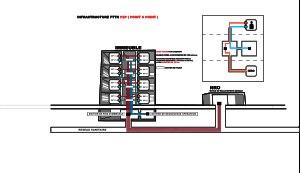
Un réseau FTTH est un type de réseau de télécommunications physique qui permet notamment l'accès à internet à très haut débit et dans lequel la fibre optique se termine au domicile de l'abonné.